Deportation of the Danish police

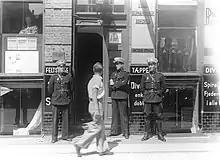
Danish Police officers in Copenhagen, 1941.

During World War II, the Danish government chose to cooperate with the Nazi occupation authorities. Even though this applied to the Danish police as well, many were reluctant to cooperate. As a result, a large number of members of the Danish police force were deported to Nazi concentration camps in Germany. The Gestapo established the collaborationist HIPO Corps to replace them.